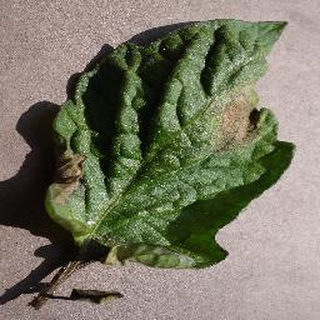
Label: tomato_late_blight